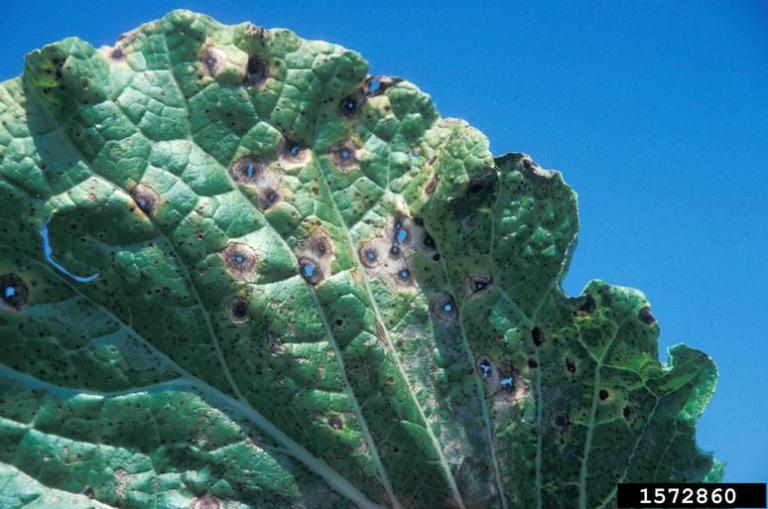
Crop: unknown
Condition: cauliflower_cauliflower_alternaria_spot